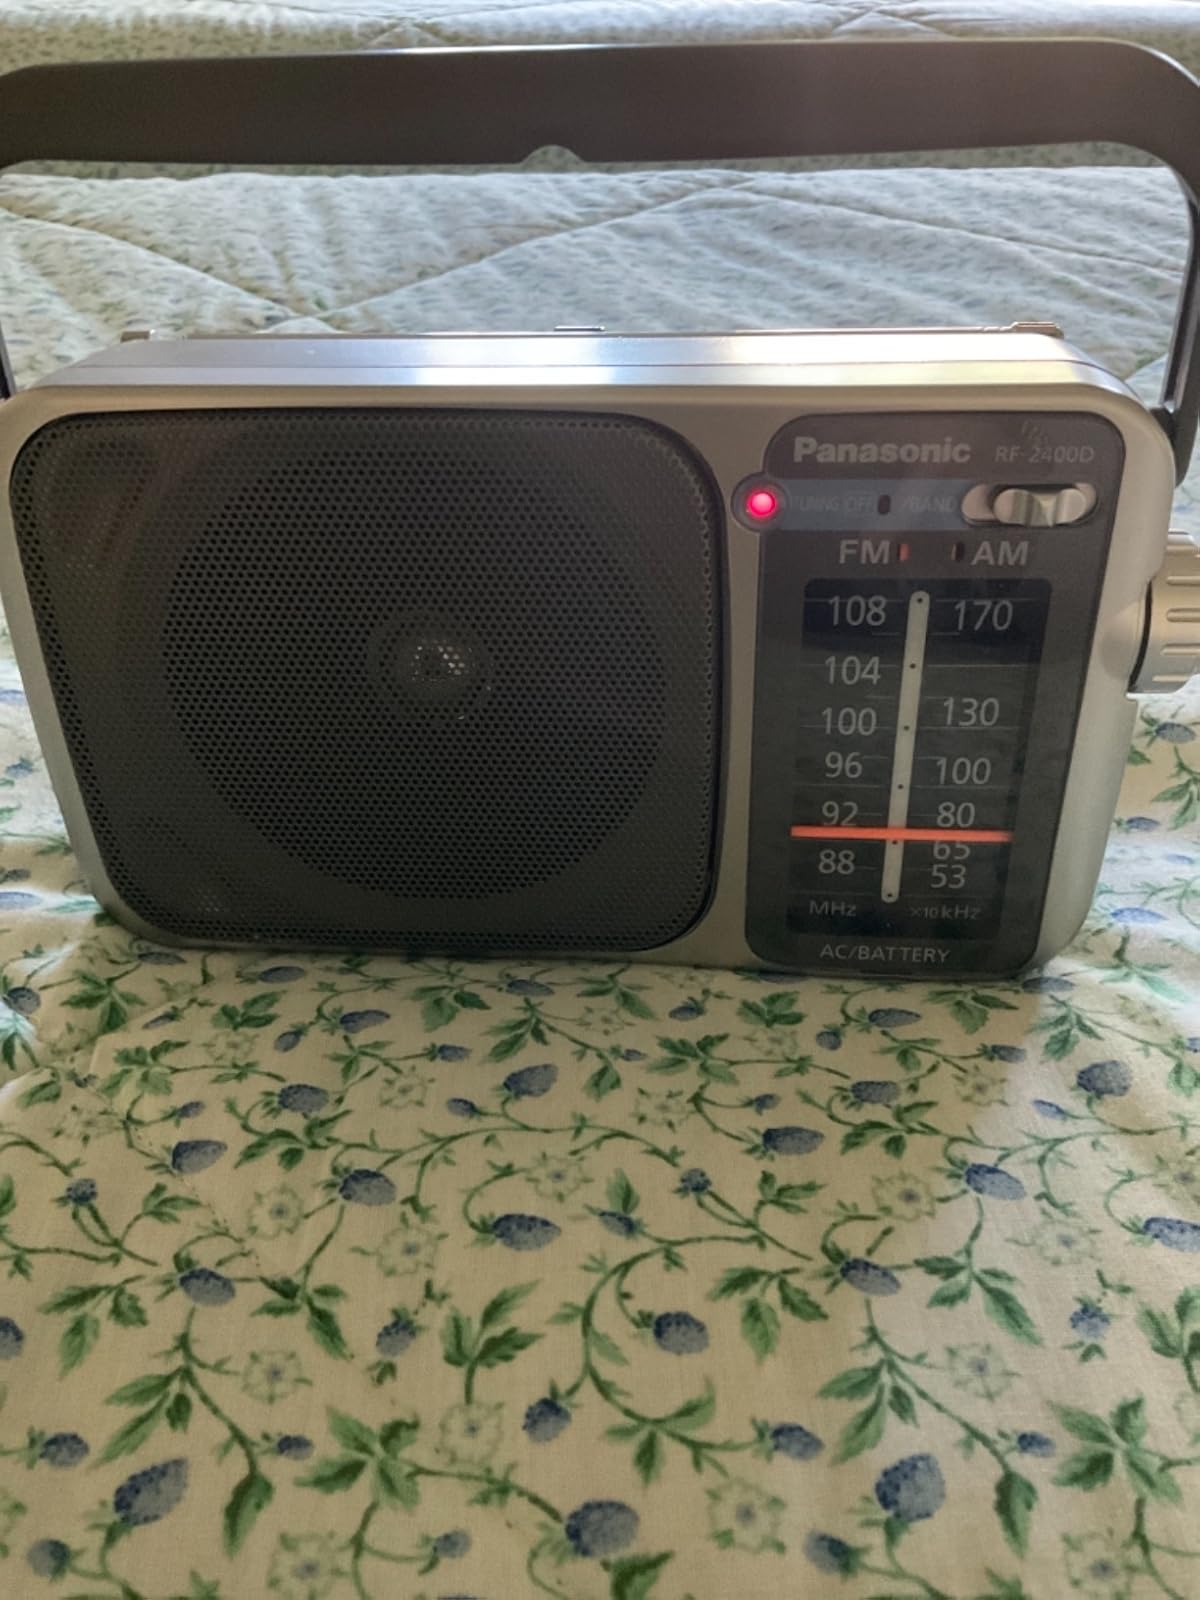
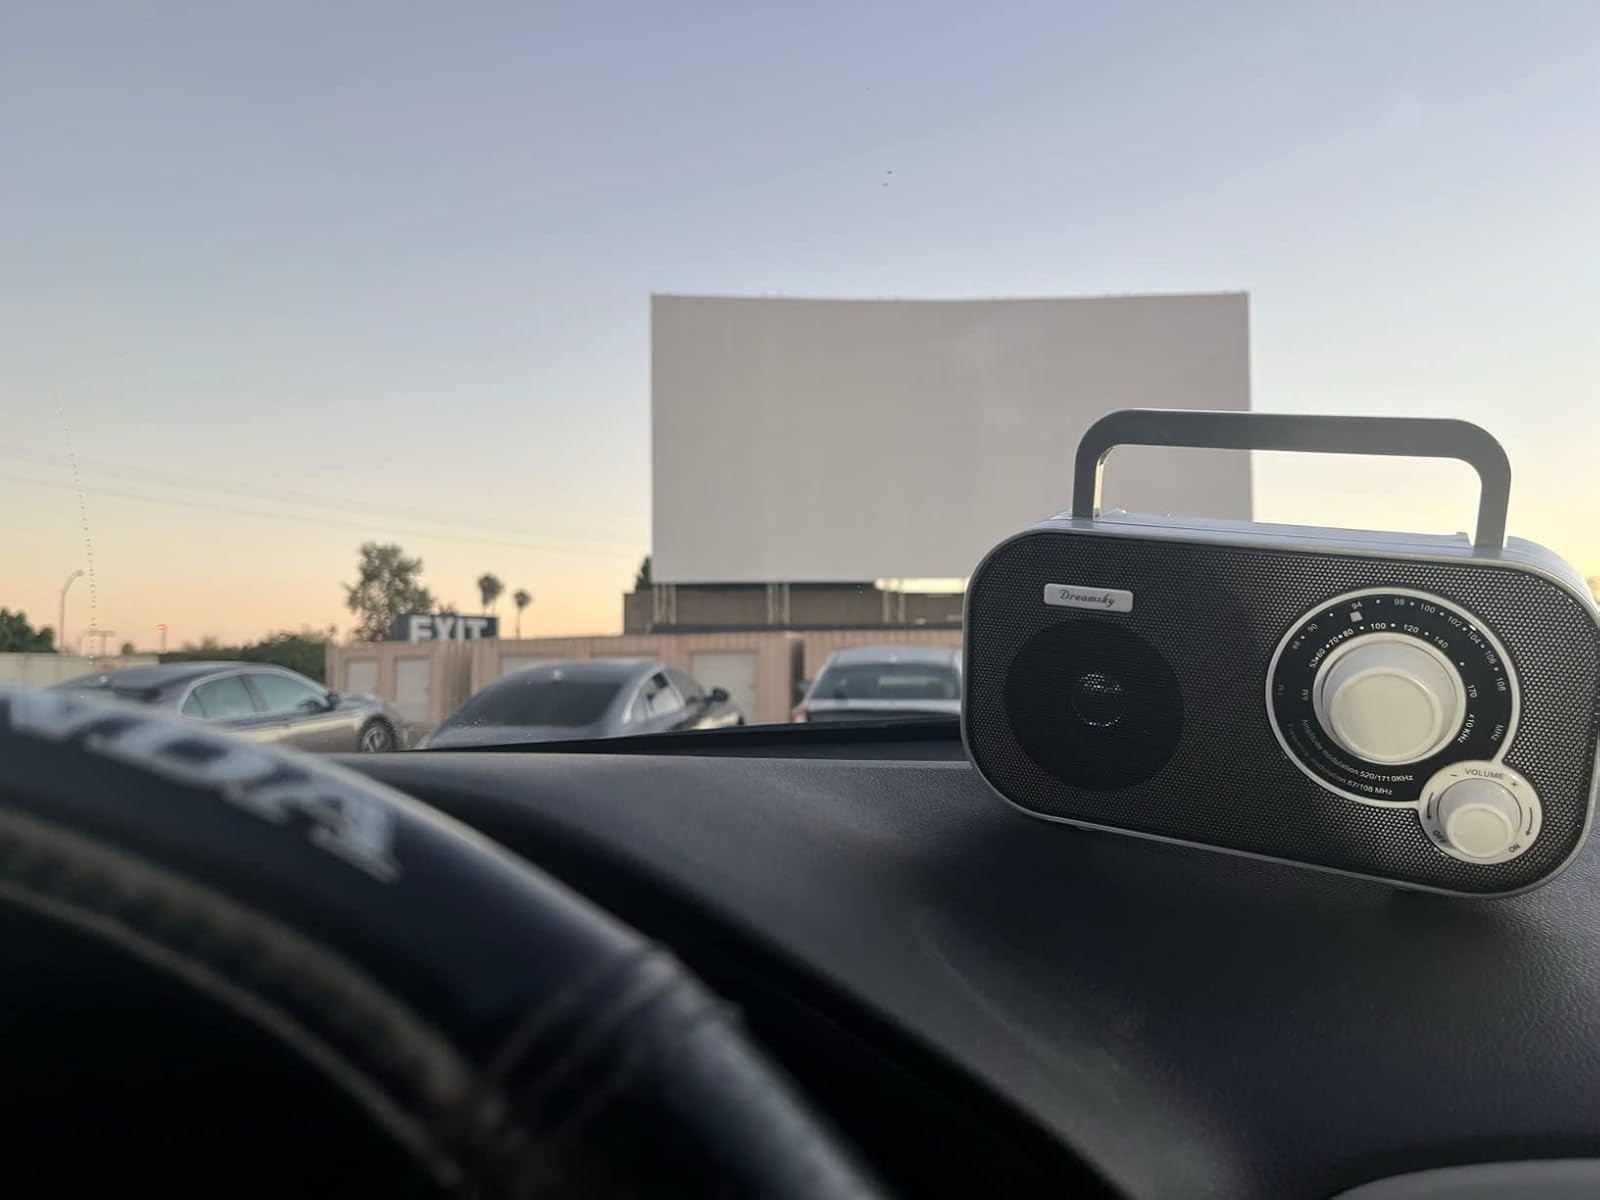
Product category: radio
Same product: no